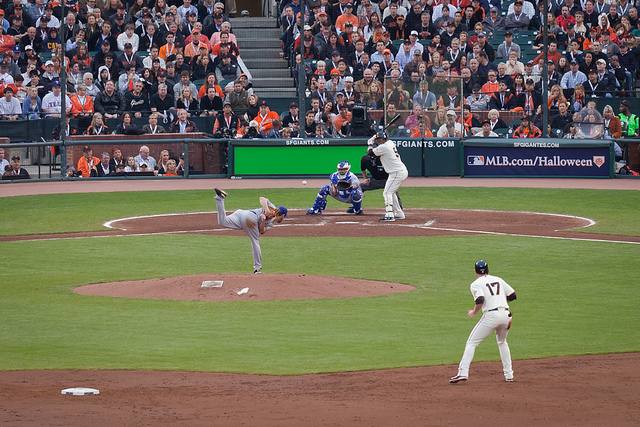
các cầu thủ bóng chày đang thi đấu ở trên sân